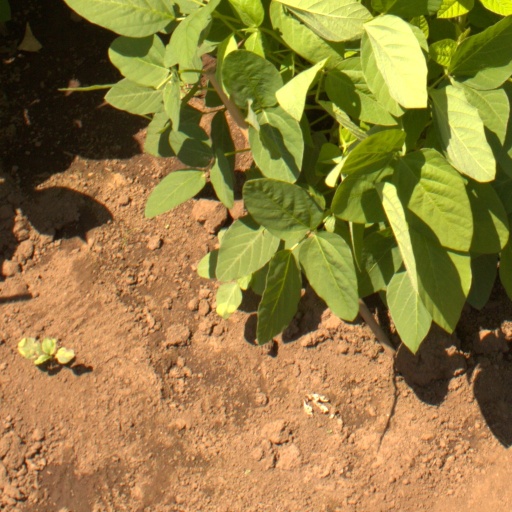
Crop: soybean